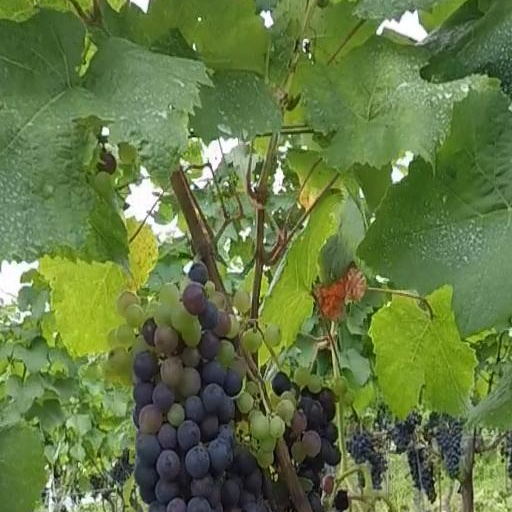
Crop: grape